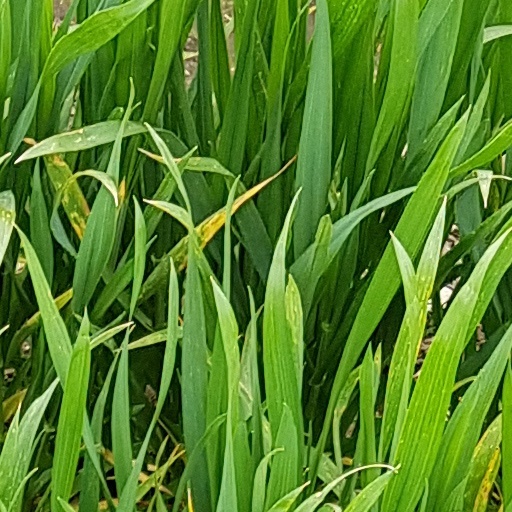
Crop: wheat